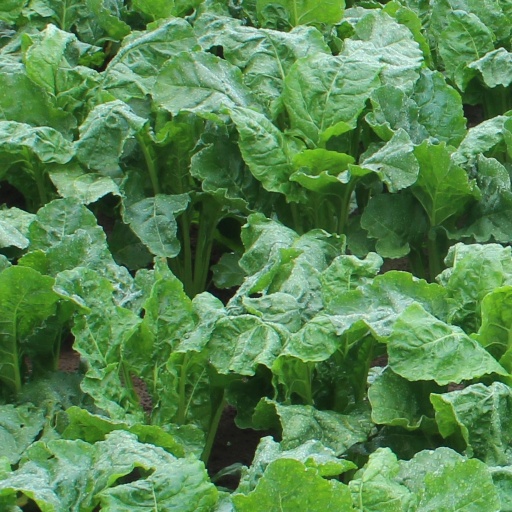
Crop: sugar beet